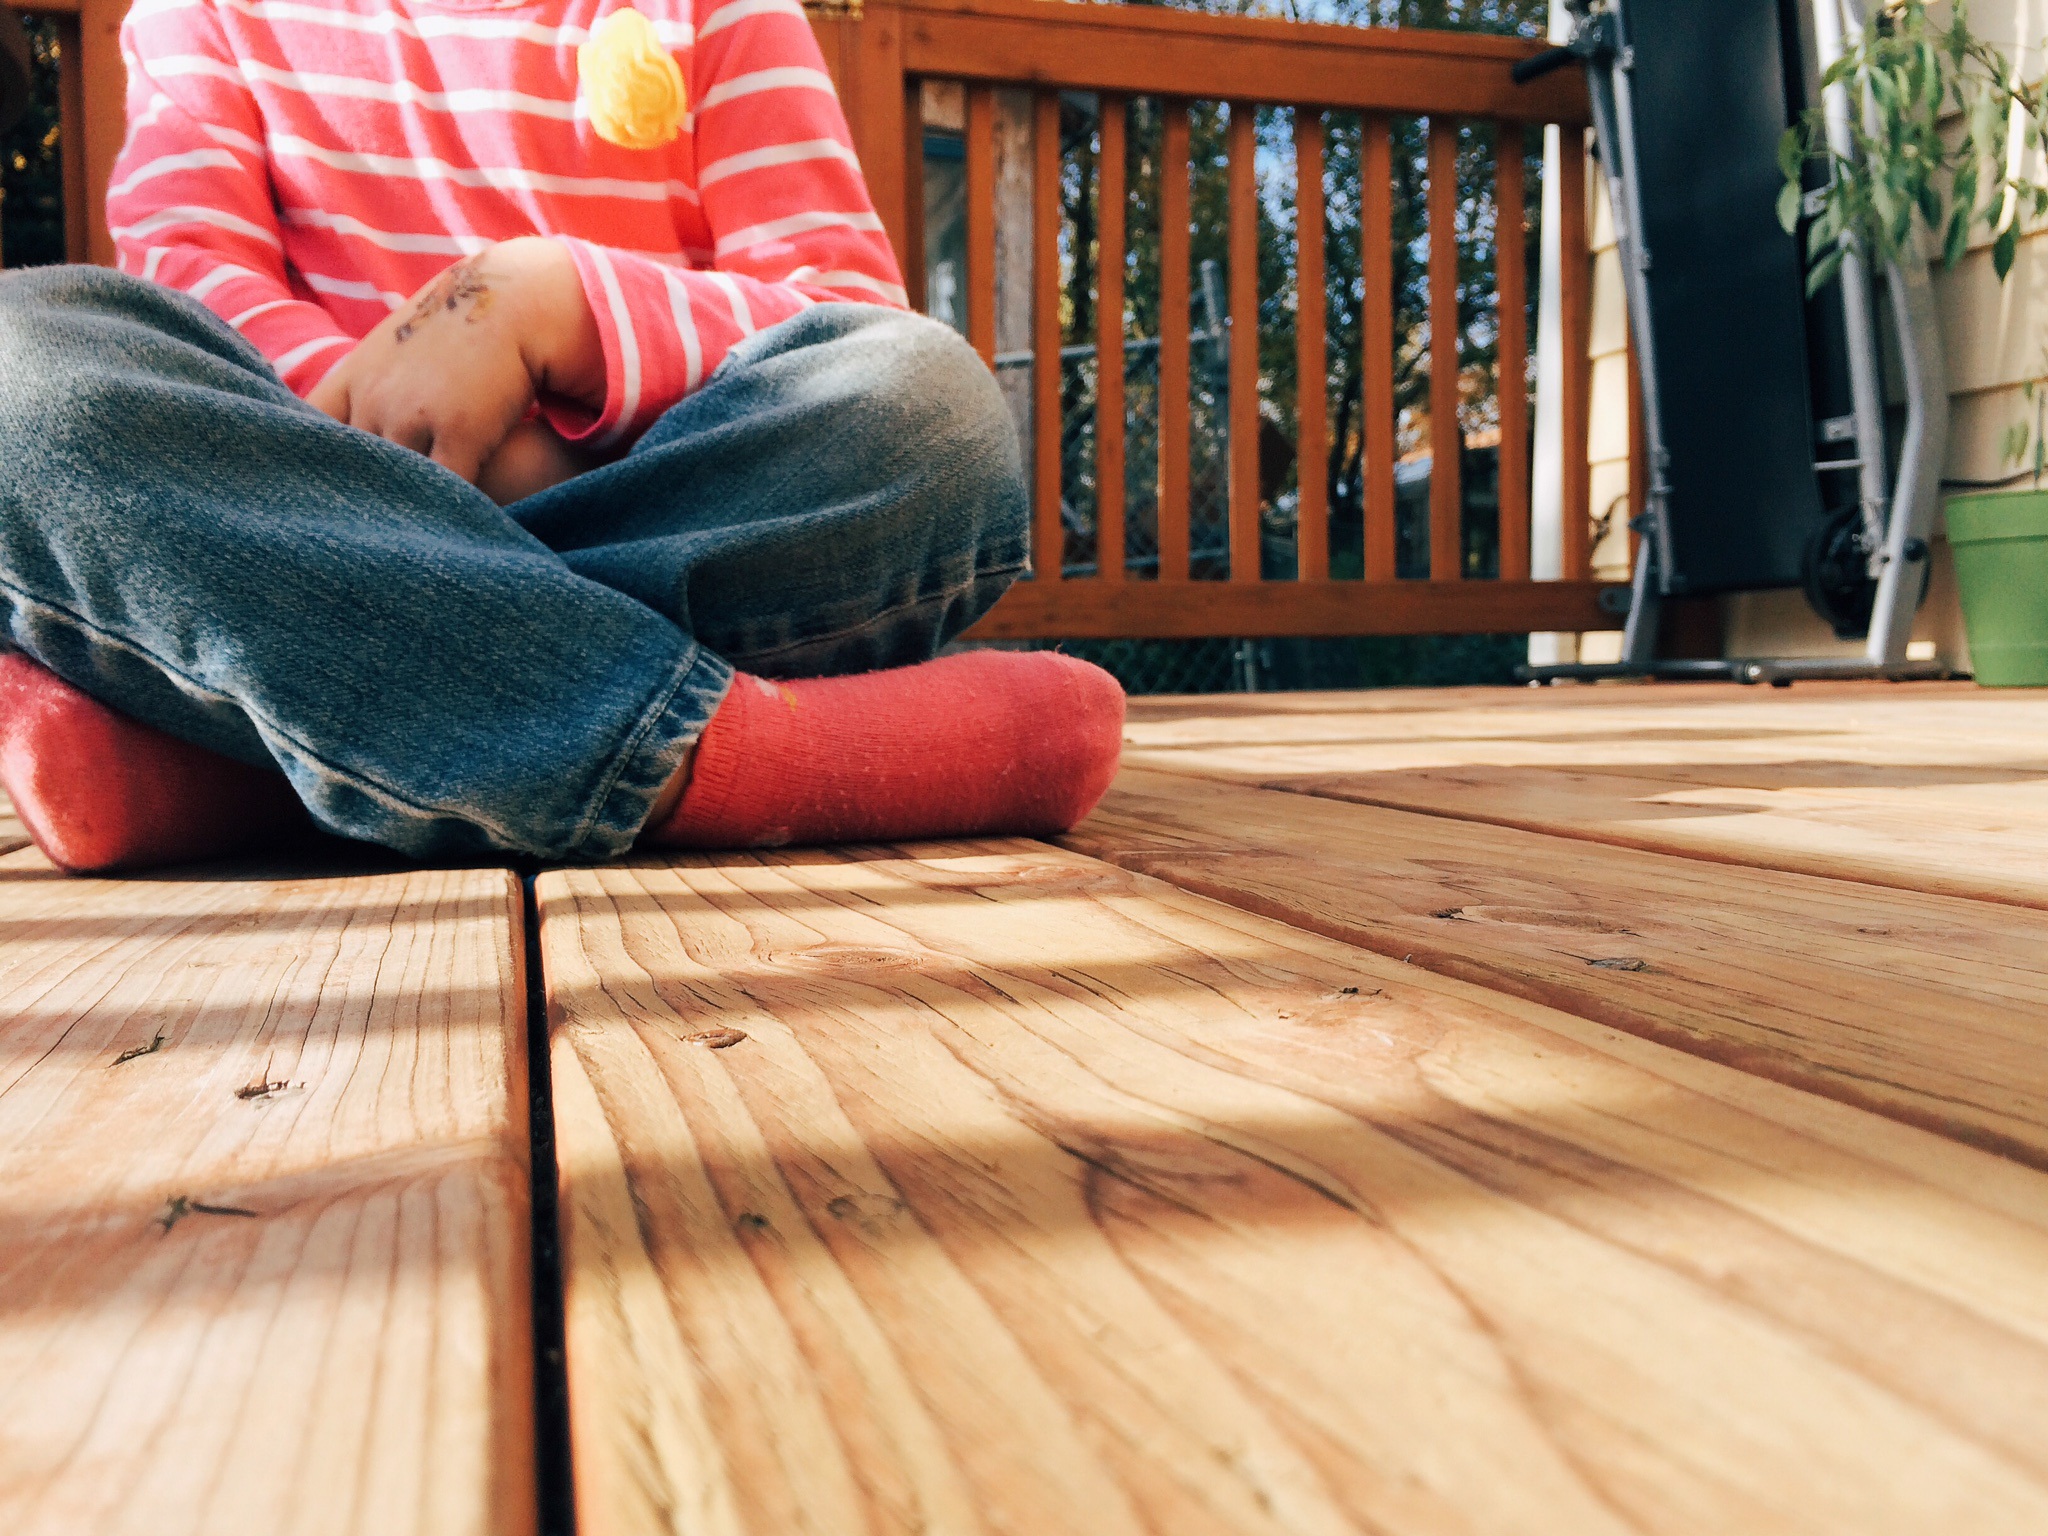
table, deck, wood, floor, kid, porch, backyard, child, furniture, hardwood, flooring, wood flooring, outdoor structure, human positions, laminate flooring, wood stain